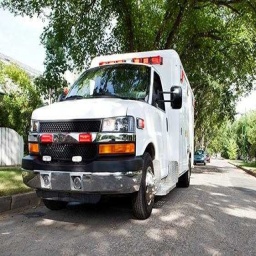
Label: ambulance